A Tway

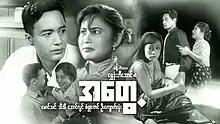
Film poster

A Tway is a 1962 Burmese black-and-white drama film, directed by Shwe Done Bi Aung starring Maung Thin, Thi Thi, Aung Lwin, San Shar Tin and Kyauk Lone.